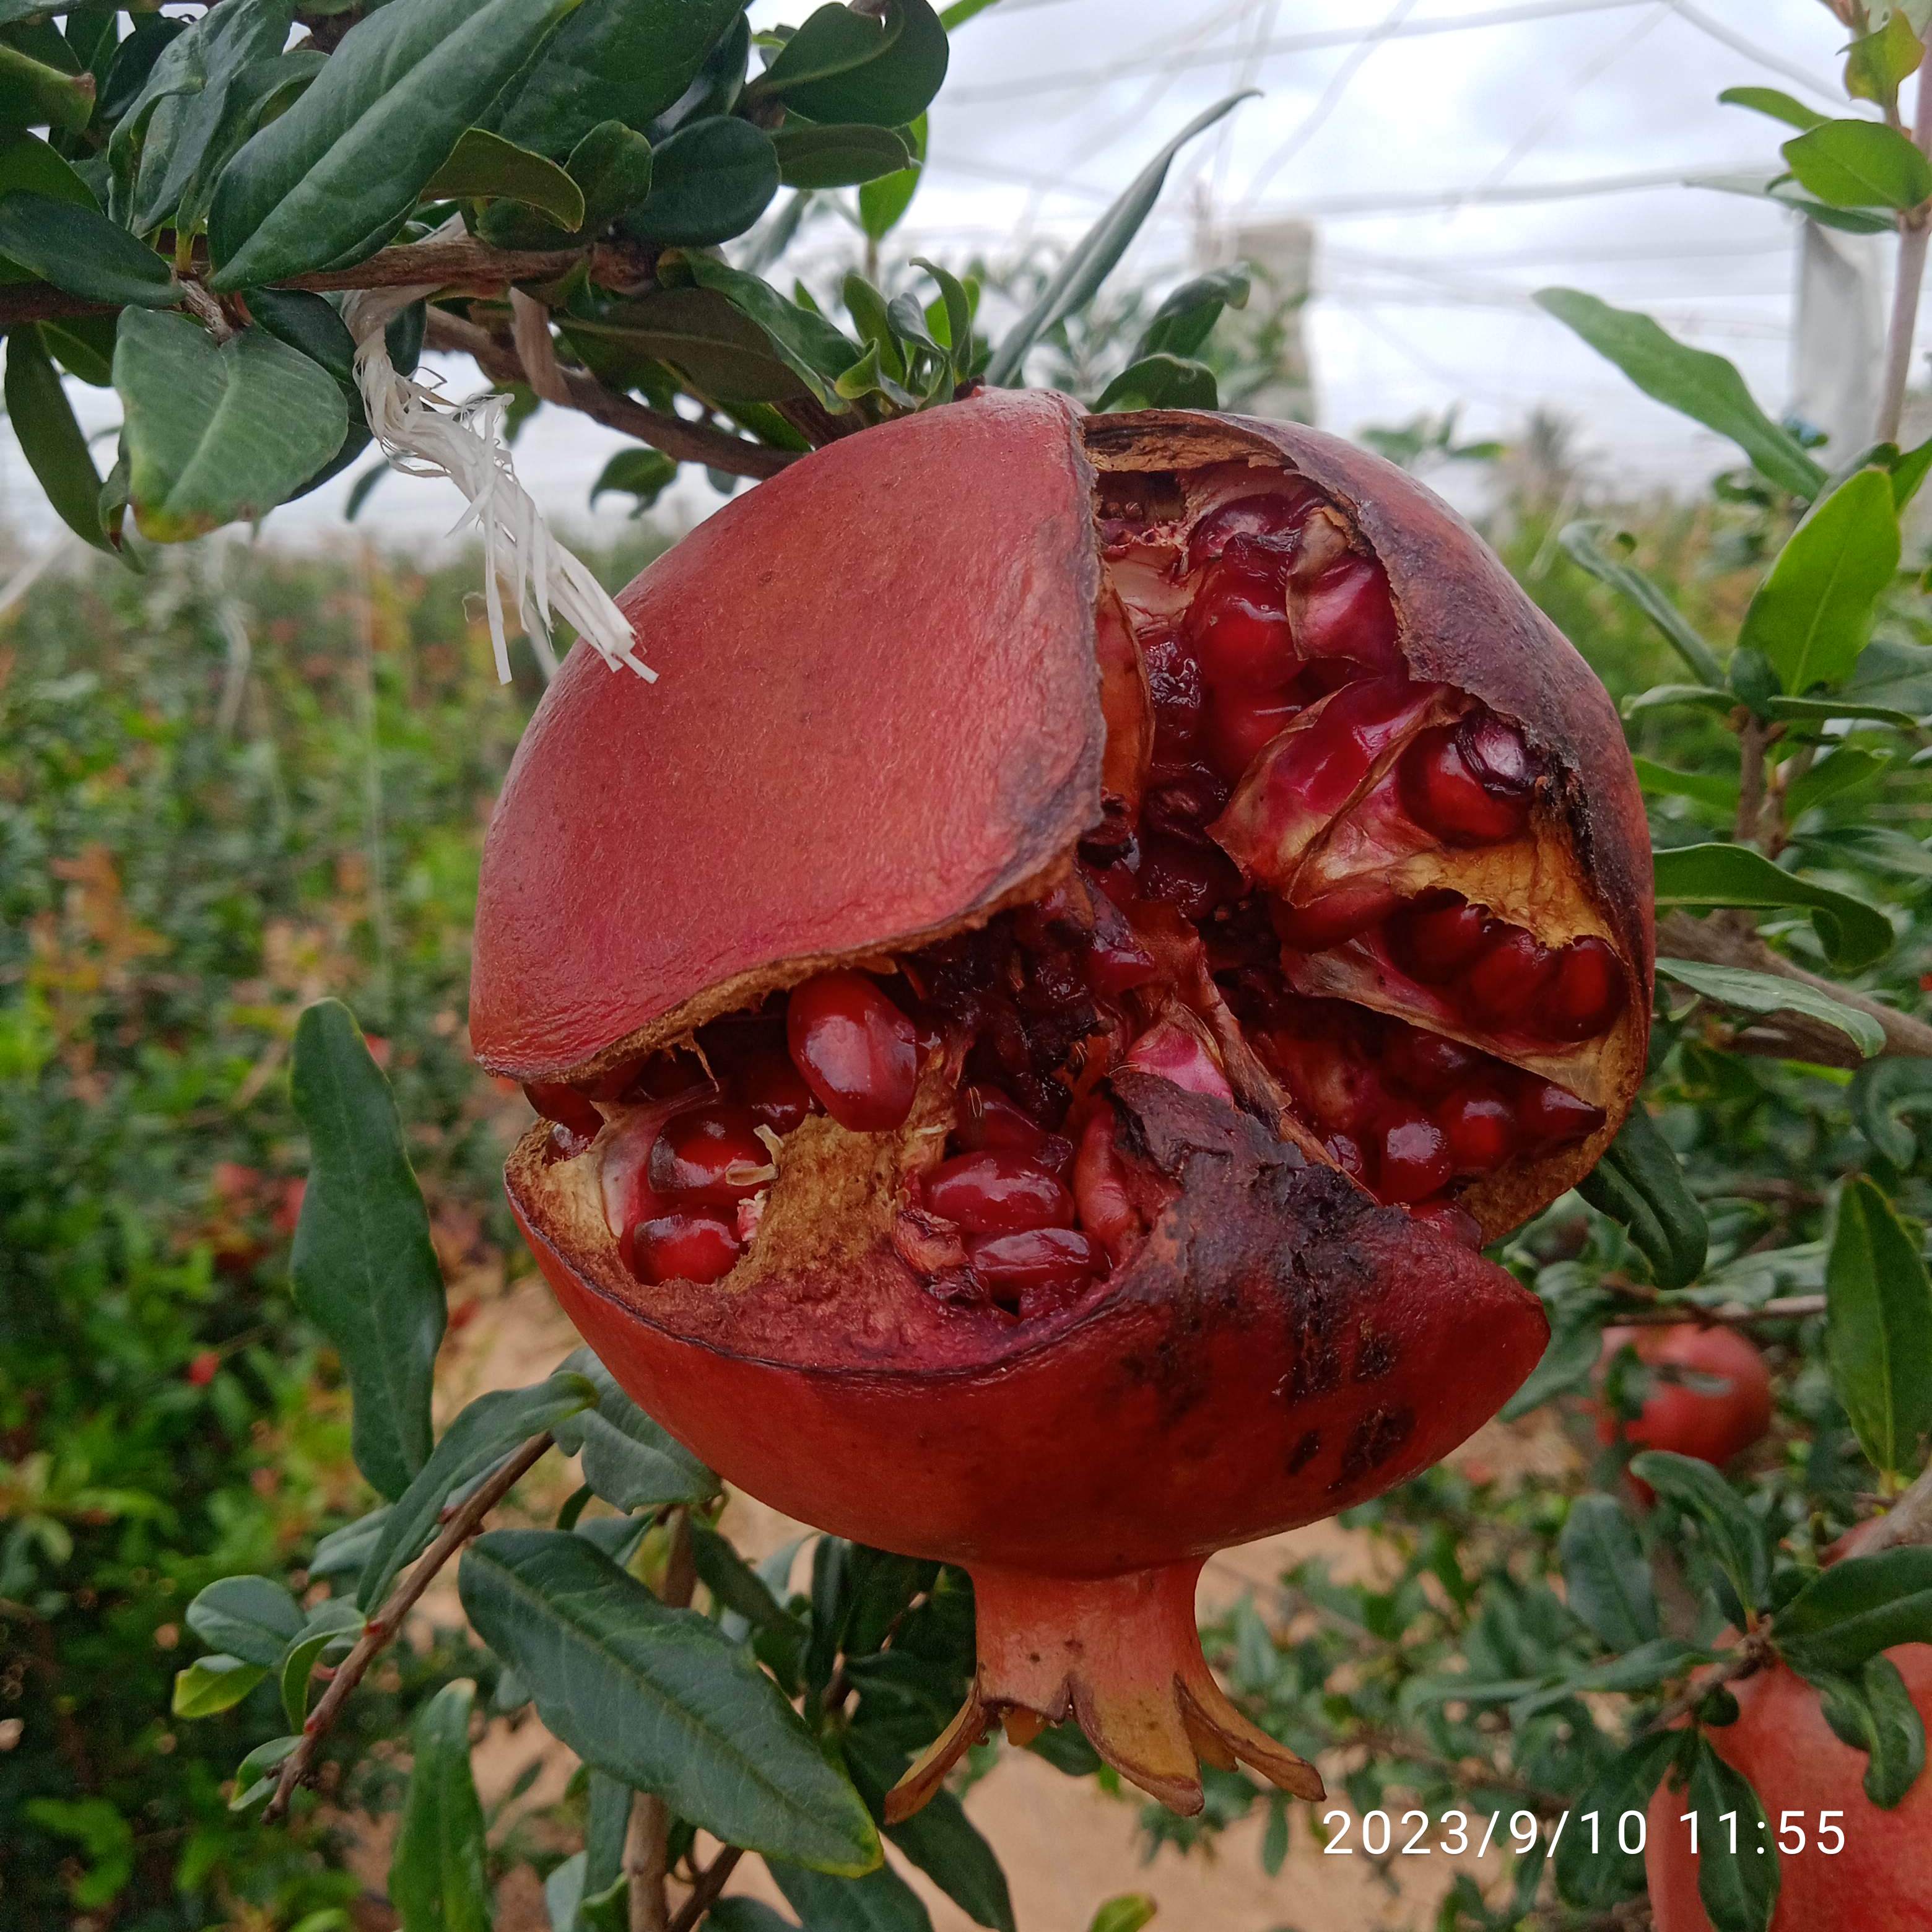
Label: Bacterial_Blight